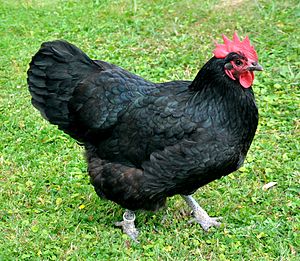
Australorp
Australorp høne.
Australorp er en tung hønserace, som stammer fra Australien, og den er den eneste hønserace med australsk oprindelse.